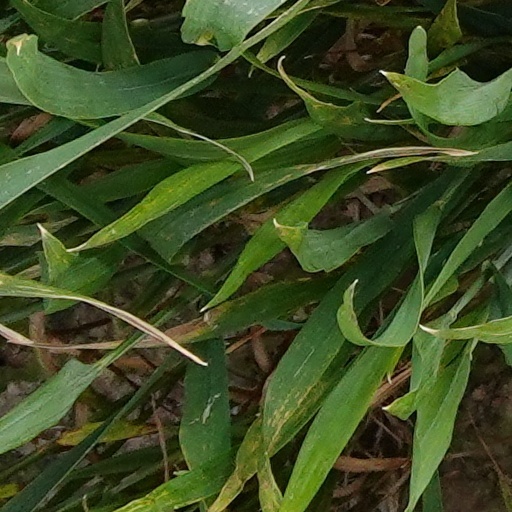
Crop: wheat